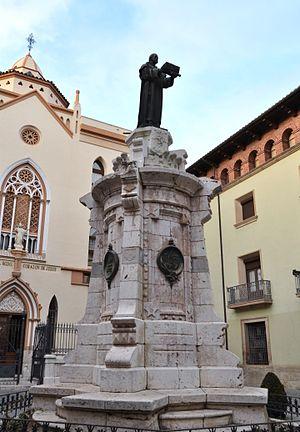
François Fernand Pérez de Aranda, espagnol : Francisco de Aranda, catalan : Francesc d'Aranda, né à Teruel en 1346 et mort le 11 novembre 1438 à la Chartreuse de Porta Cœli, est un simple donné chartreux qui occupait, au moment où il entre à la chartreuse de Porta Cœli, à l'âge de 52 ans, une position unique à la cour du roi d'Aragon. Il a joué un rôle important dans les affaires de la couronne d'Aragon entre les règnes de Pierre IV, le Cérémonieux et Alphonse V, le Magnanime.